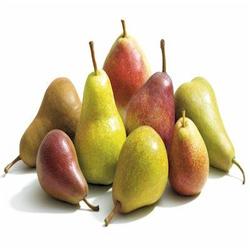
Label: Pear